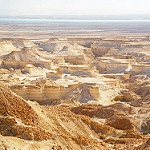
Label: sea